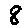
Label: 8